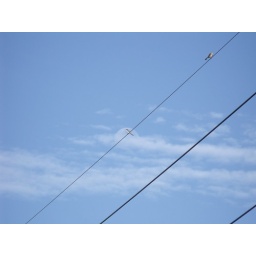
cute little bird in front of the humbled moon